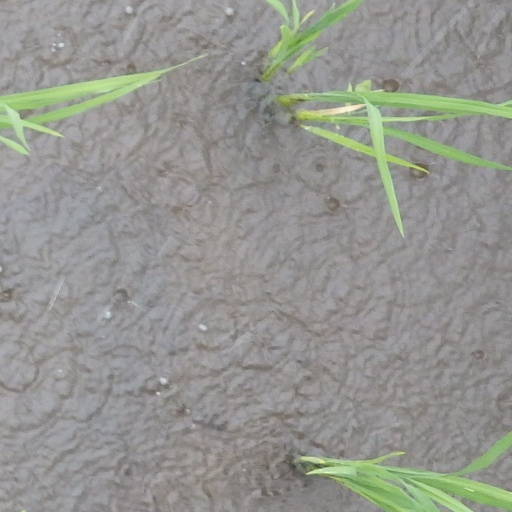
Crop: rice